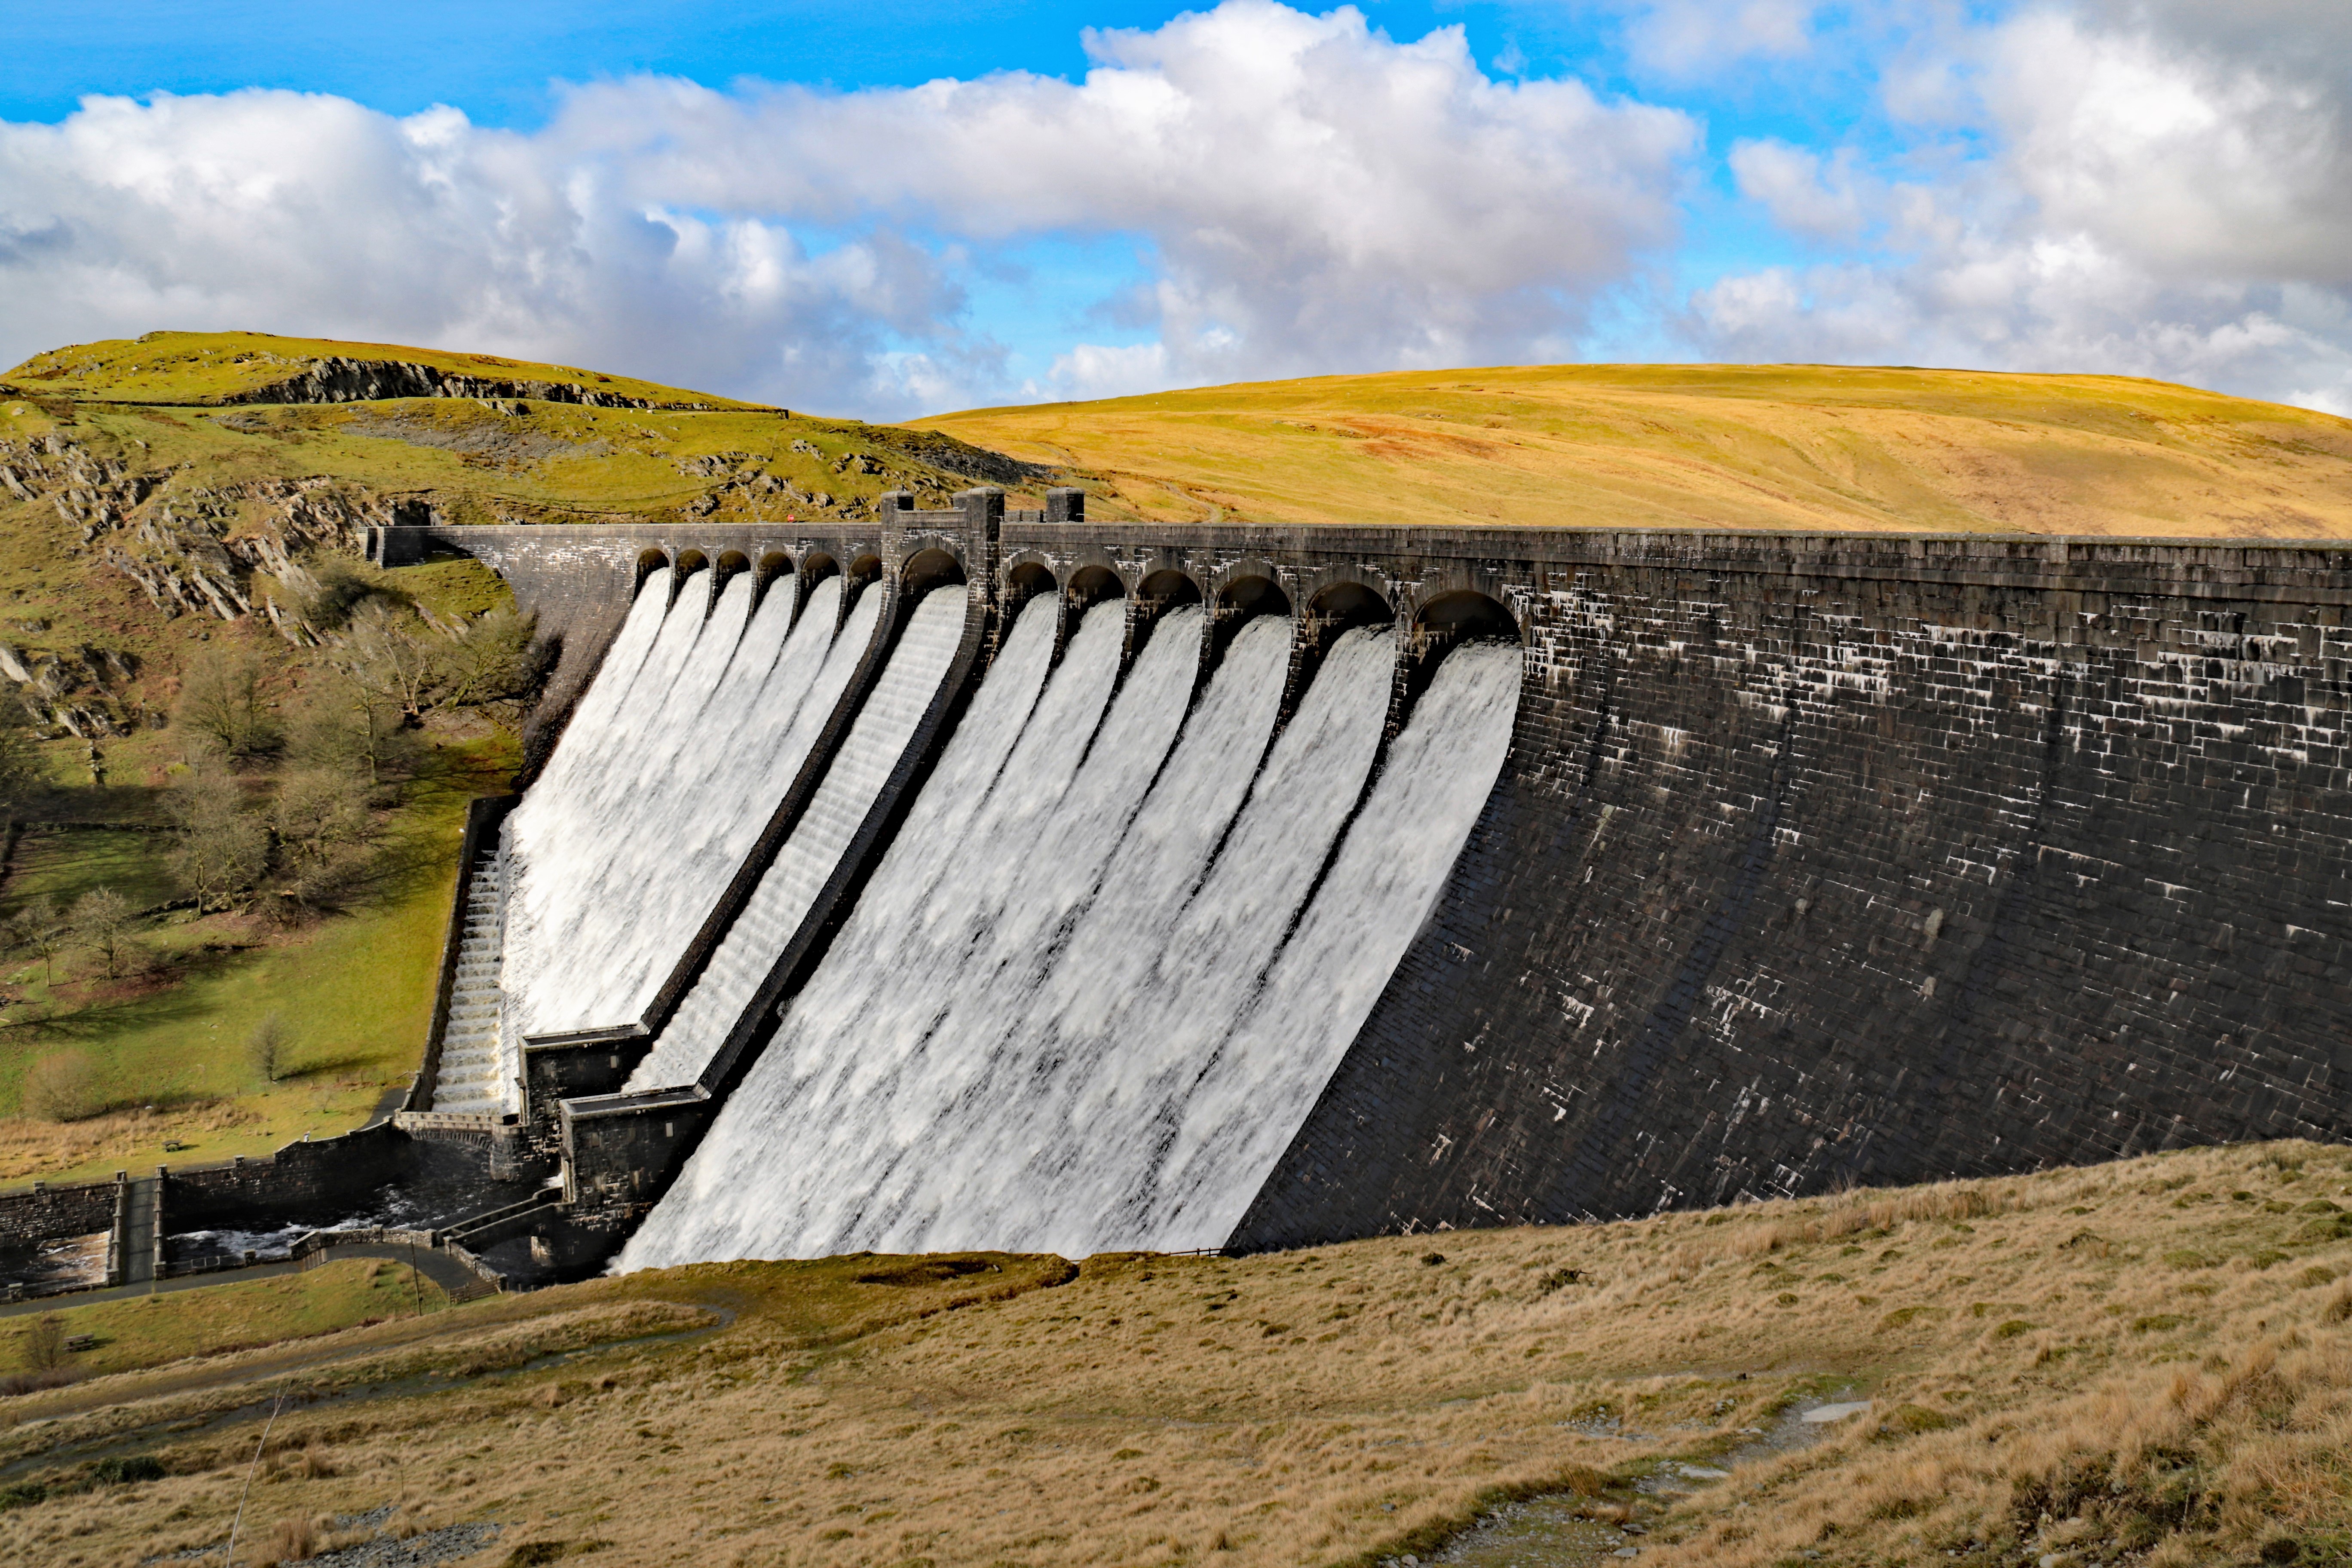
landscape, water, nature, outdoor, mountain, bridge, hill, wall, transport, environment, scenic, scenery, weather, dam, reservoir, uk, wales, infrastructure, rural area, claerwen, elan valley